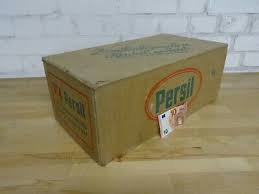
Label: cardboard